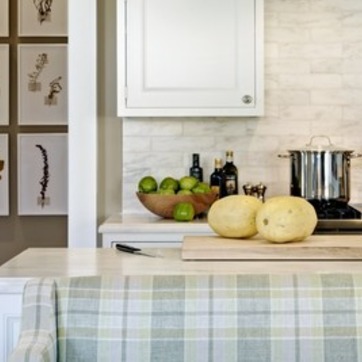
Material: food